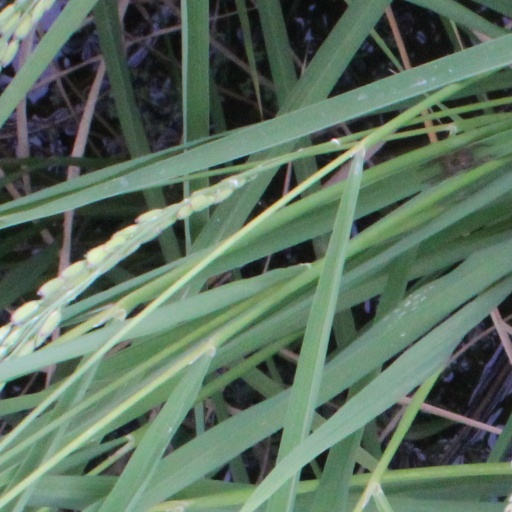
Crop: rice